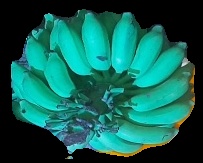
Variety: elakki-bale
Grade: grade2